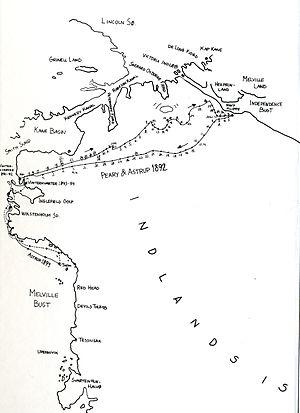
La North Greenland Expedition représente l'expédition effectuée en 1891-1892 par Robert Peary visant à déterminer si le Groenland était une île ou une péninsule du Pôle Nord.